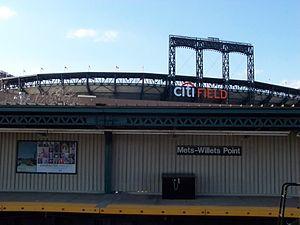
Mets – Willets Point est une station aérienne express du métro de New York située dans le quartier de Willets Point dans le Queens. Elle constitue l'avant dernière station à l'est de l'IRT Flushing Line, issue du réseau de l'ancienne Interborough Rapid Transit Company. Elle est située à Flushing Meadows, et dessert deux stades majeurs: le Citi Field qui abrite les matches de baseball des Mets de New York, et le USTA National Tennis Center où a lieu l'US Open de tennis à la fin du mois d'août et au début du mois de septembre. Sur la base des chiffres 2012, la station était la 266ᵉ plus fréquentée du réseau.